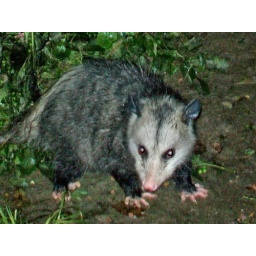
An infrequent visitor. I have seen him eat side-by-side with the large yellow cat who lives somewhere around here.